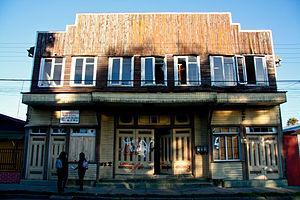
Lanco est une ville et une commune du Chili de la Province de Valdivia, elle-même située dans la Région des Fleuves. En 2012, la population de la commune s'élevait à 15 836 habitants. La superficie de la commune est de 532 km².